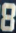
Number: 8